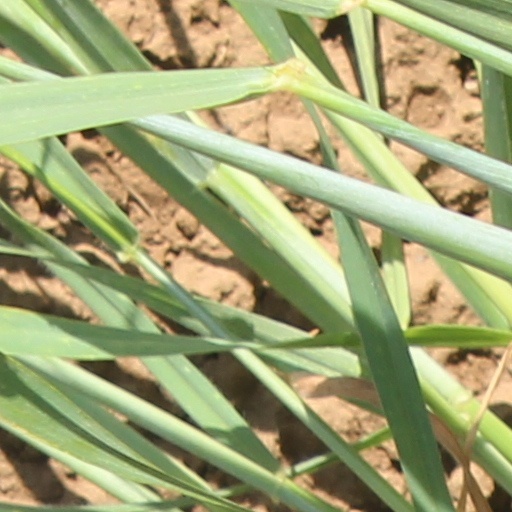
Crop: wheat